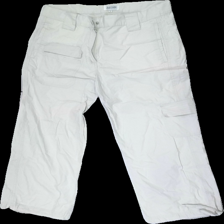
View: front
Type: Trousers
Category: Ladies
Brand: Not in the list
Brand text on label: Zucchini
Colors: Beige
Material: 100% Cotton
Cut: Cropped
Size: L
Price range: 50-100
Recommended usage: Reuse
Description: Berige trousers